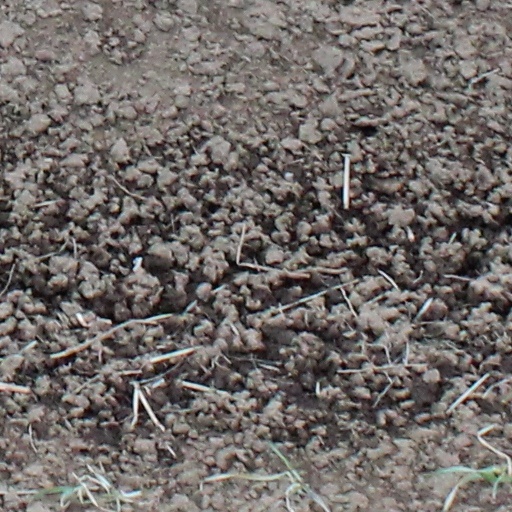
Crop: wheat